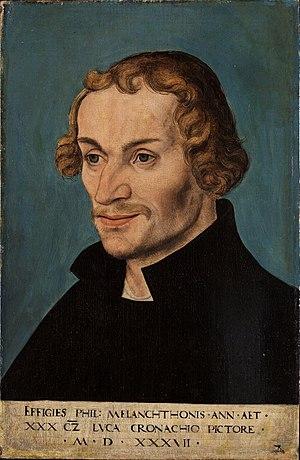
Johannes Bugenhagen, surnommé Doctor Pomeranus, célèbre réformateur allemand, fut l'un des proches collaborateurs de Martin Luther. Par son apostolat, il assura la conversion de tous les pays de la Hanse au protestantisme.
Lucas Maler, dit Lucas Cranach l’Ancien, né le 4 octobre 1472 à Kronach et mort le 16 octobre 1553 à Weimar, est un peintre et graveur de la Renaissance allemande.